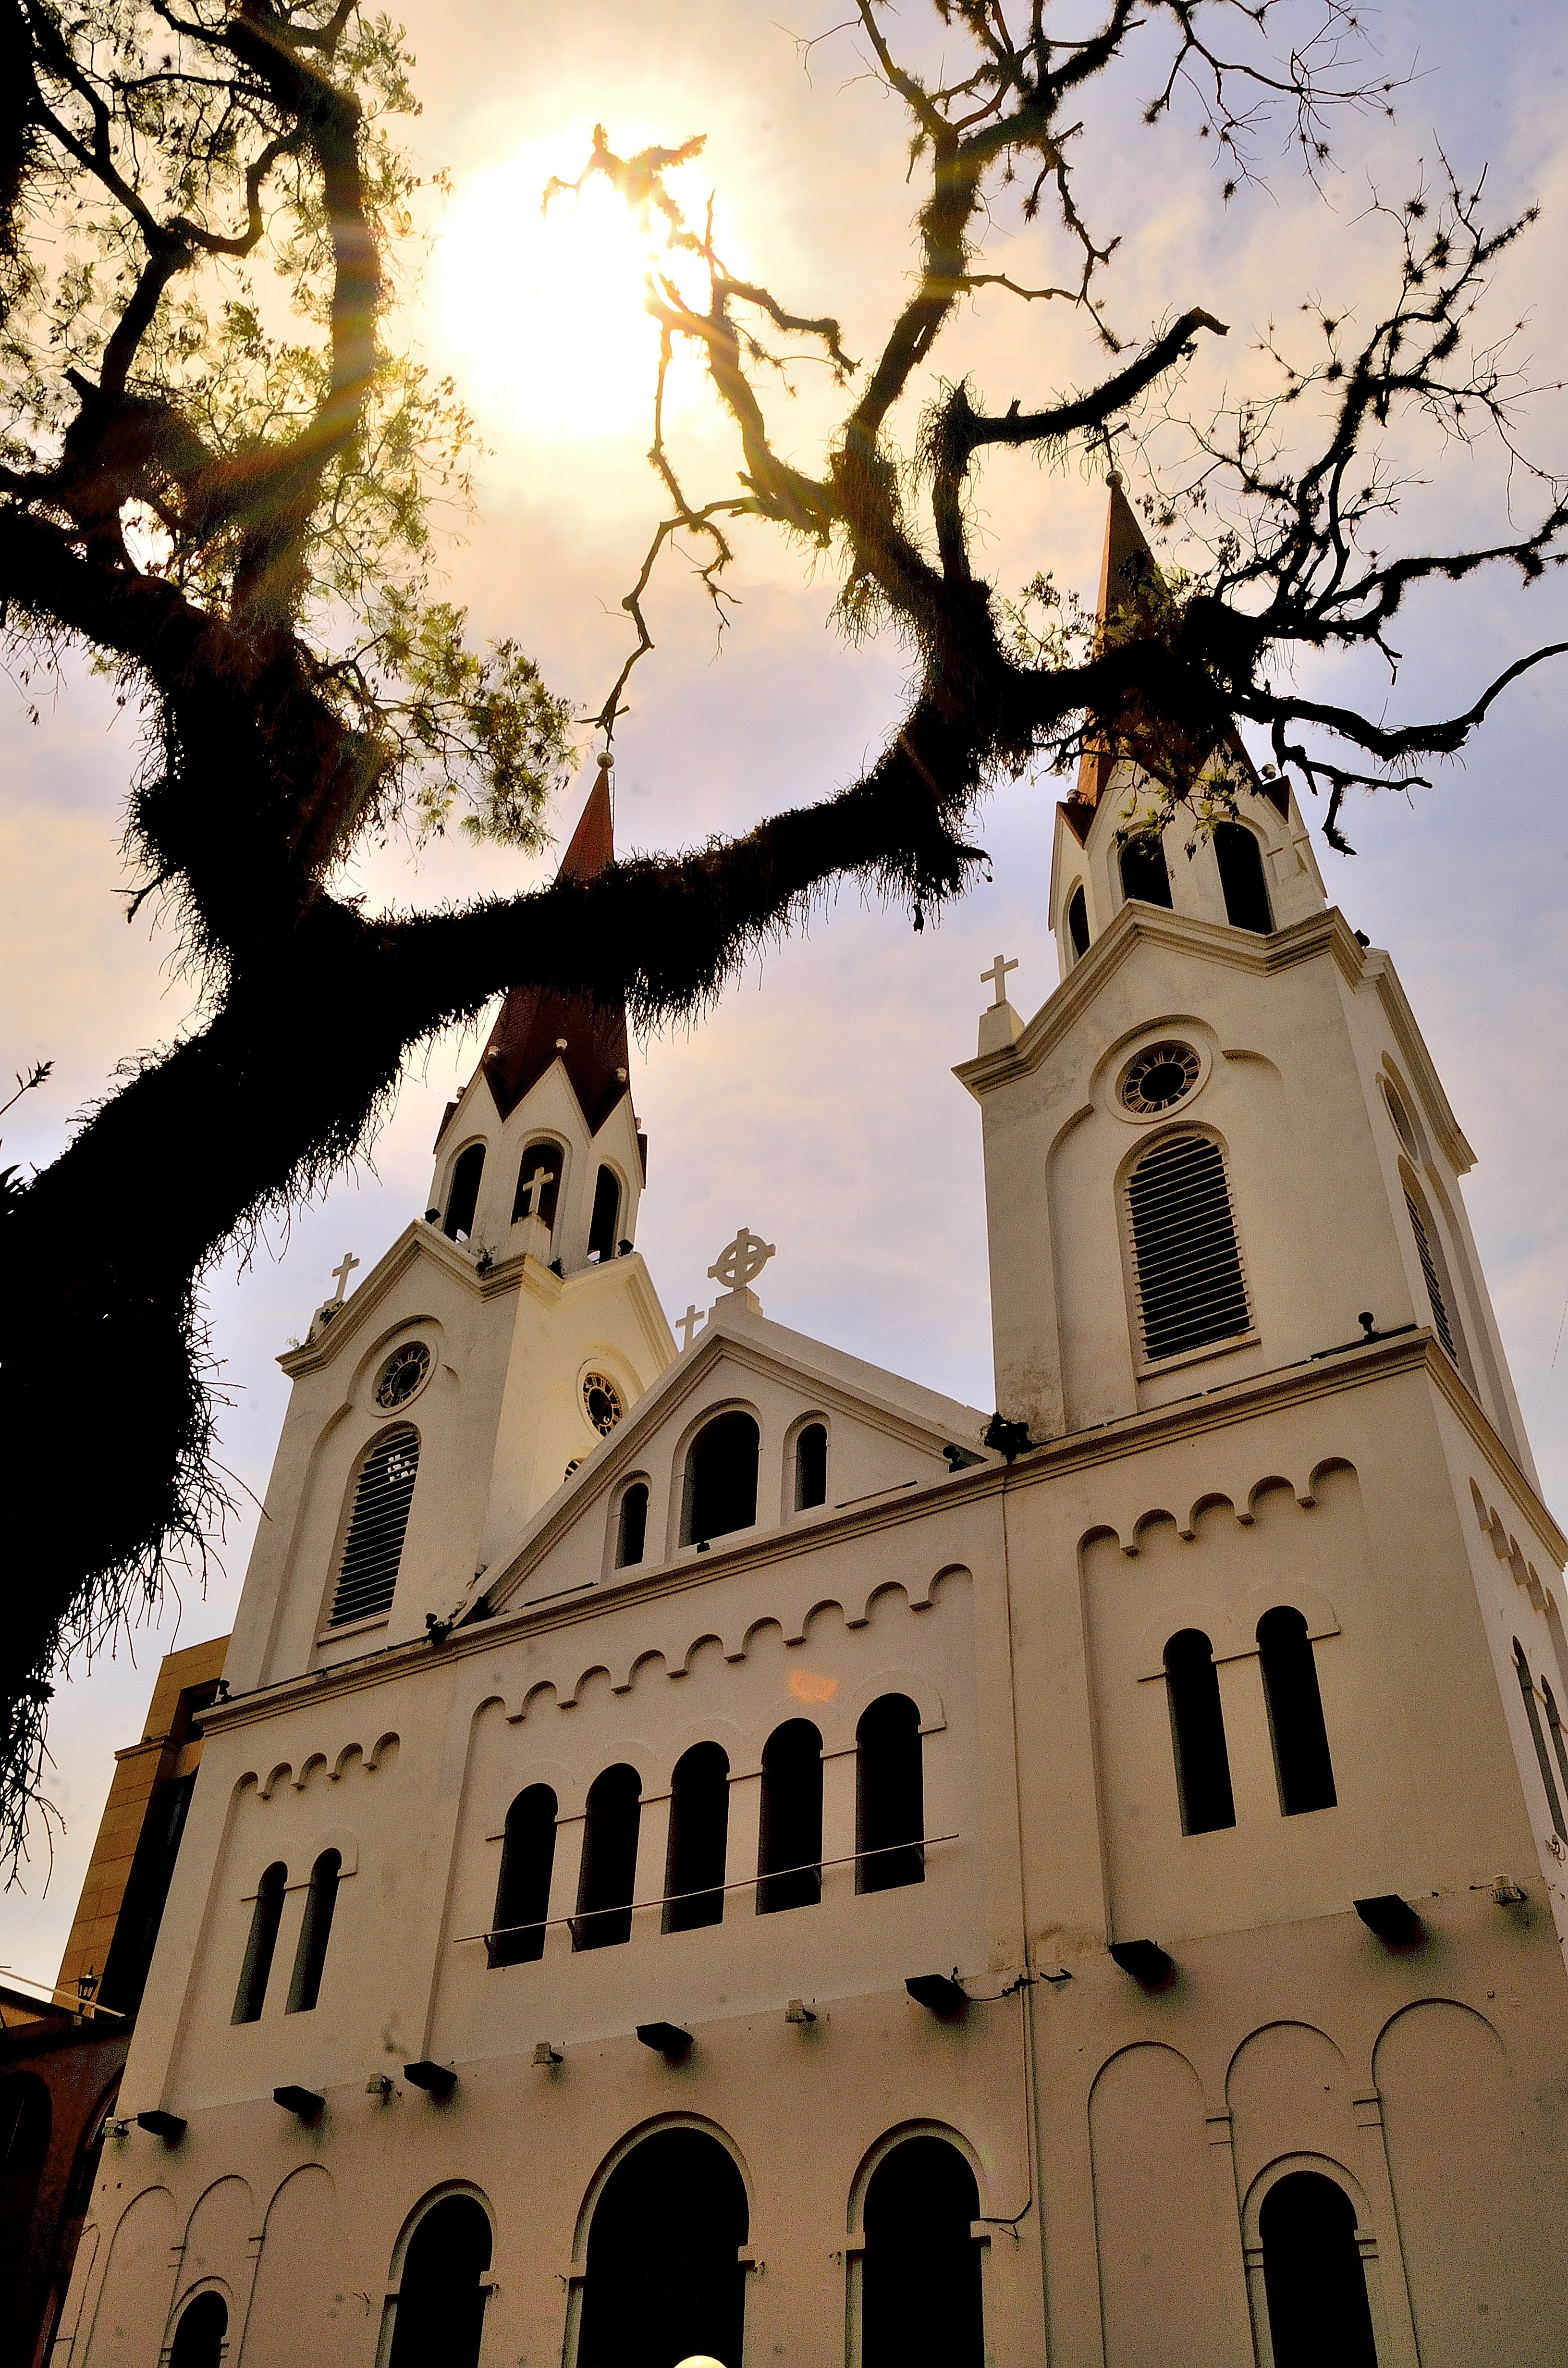
tree, plaza, church, place of worship, iglesia, jesus, arbol, cielo, catedral, sol, misiones, dios, posadas, ramas